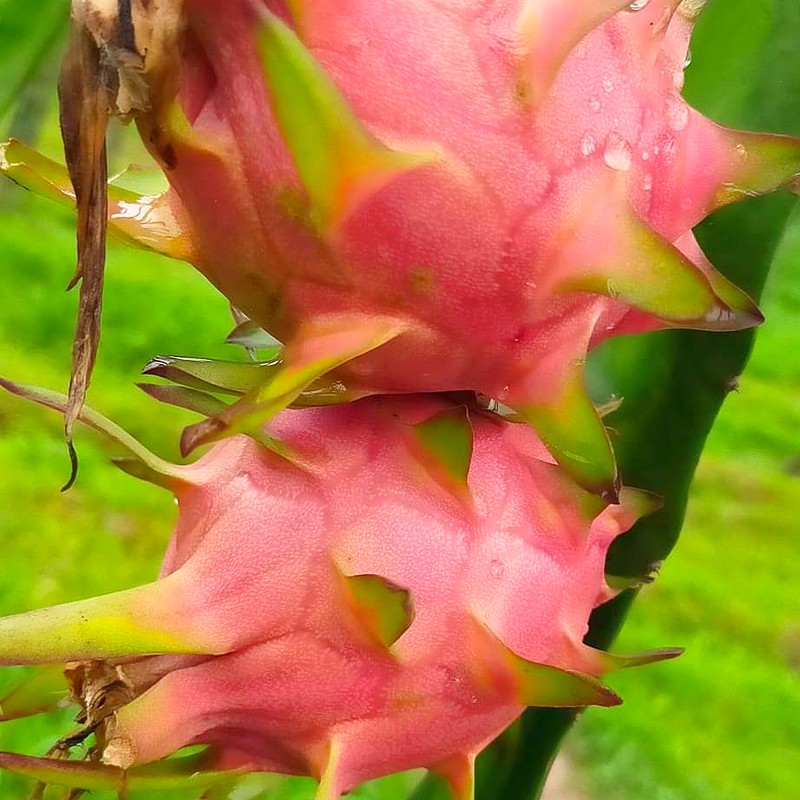
Label: Mature Dragon Fruit